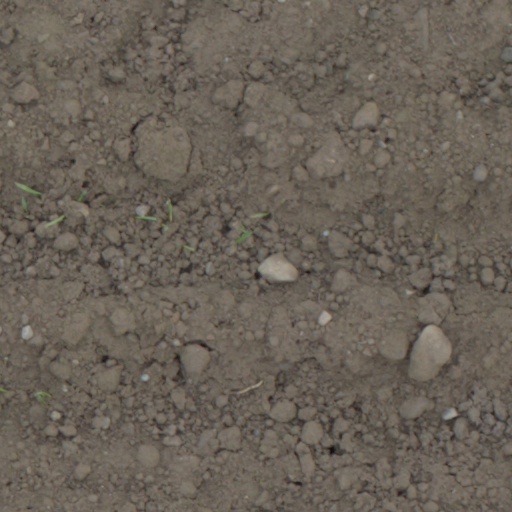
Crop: wheat